Answer in natural language. Considering the relative positions, is black modern high-back chair (marked B) above or below dark blue modern sofa (marked A)? Choose between the following options: below or above
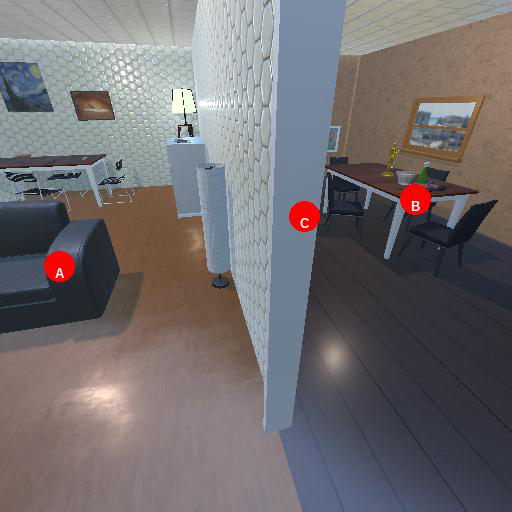
<answer>above</answer>